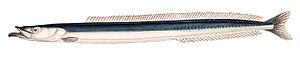
Plettet tobiskonge
Plettet tobiskonge er den største art blandt tobiserne. Dens maksimale længde er 40 cm.